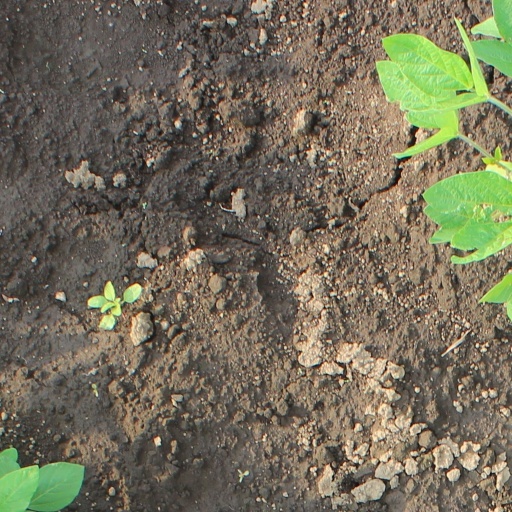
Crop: soybean